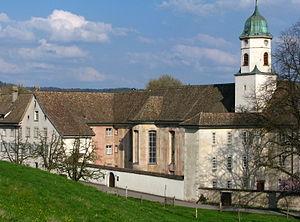
Un monastère double abrite, en deux enclos séparés, des moines et des moniales, réunis sous l’autorité d’un même abbé ou d’une même abbesse. Il en existe en Orient dès la première moitié du IVᵉ siècle. En Occident, on observe deux grandes vagues de fondation : celle du christianisme celtique, notamment au VIIᵉ siècle ; puis celle de la réforme grégorienne, aux XIᵉ et XIIᵉ siècles.